Channing Gibson

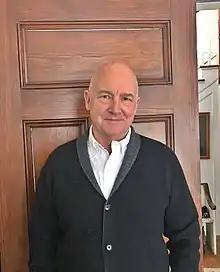
Gibson in 2018

Richard Channing Gibson is an American screenwriter and producer. He worked in both capacities with "St. Elsewhere" and "NYPD Blue". He is one of the creators of the drama series "Murder One" and "The Byrds of Paradise".